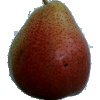
Label: Pear Forelle 1